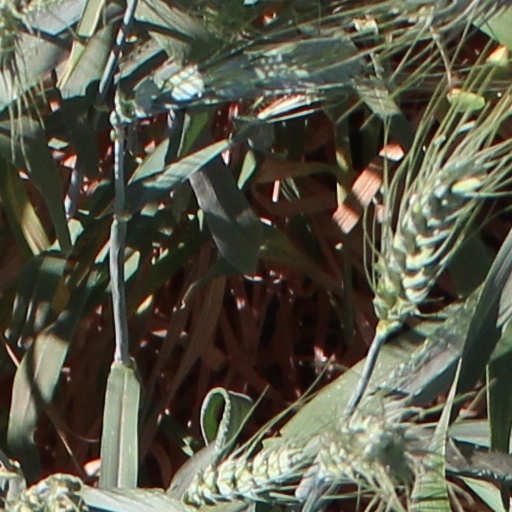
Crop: wheat